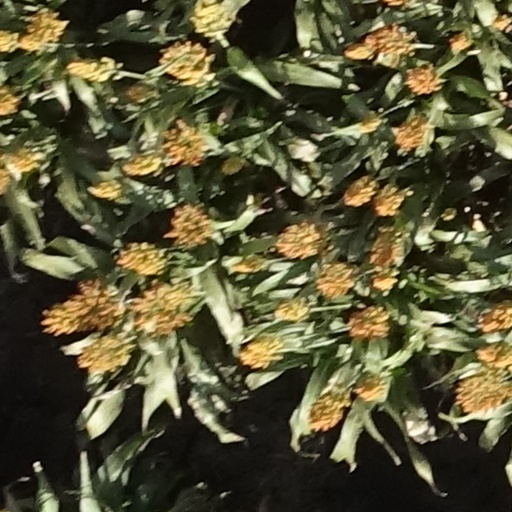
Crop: sorghum